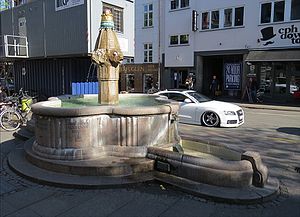
Vandkunsten
Vandkunstbrønden.
For alternative betydninger, se Forlaget Vandkunsten.